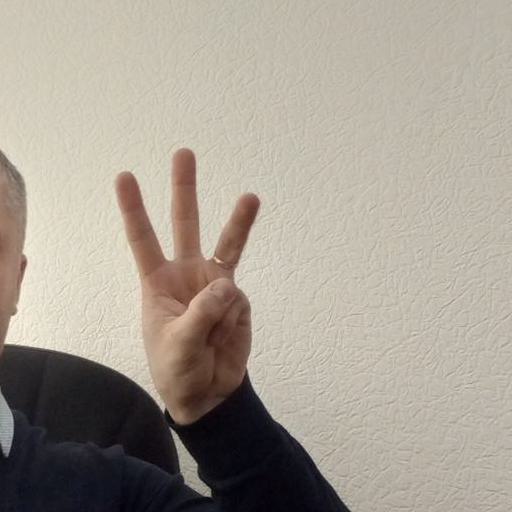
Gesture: three